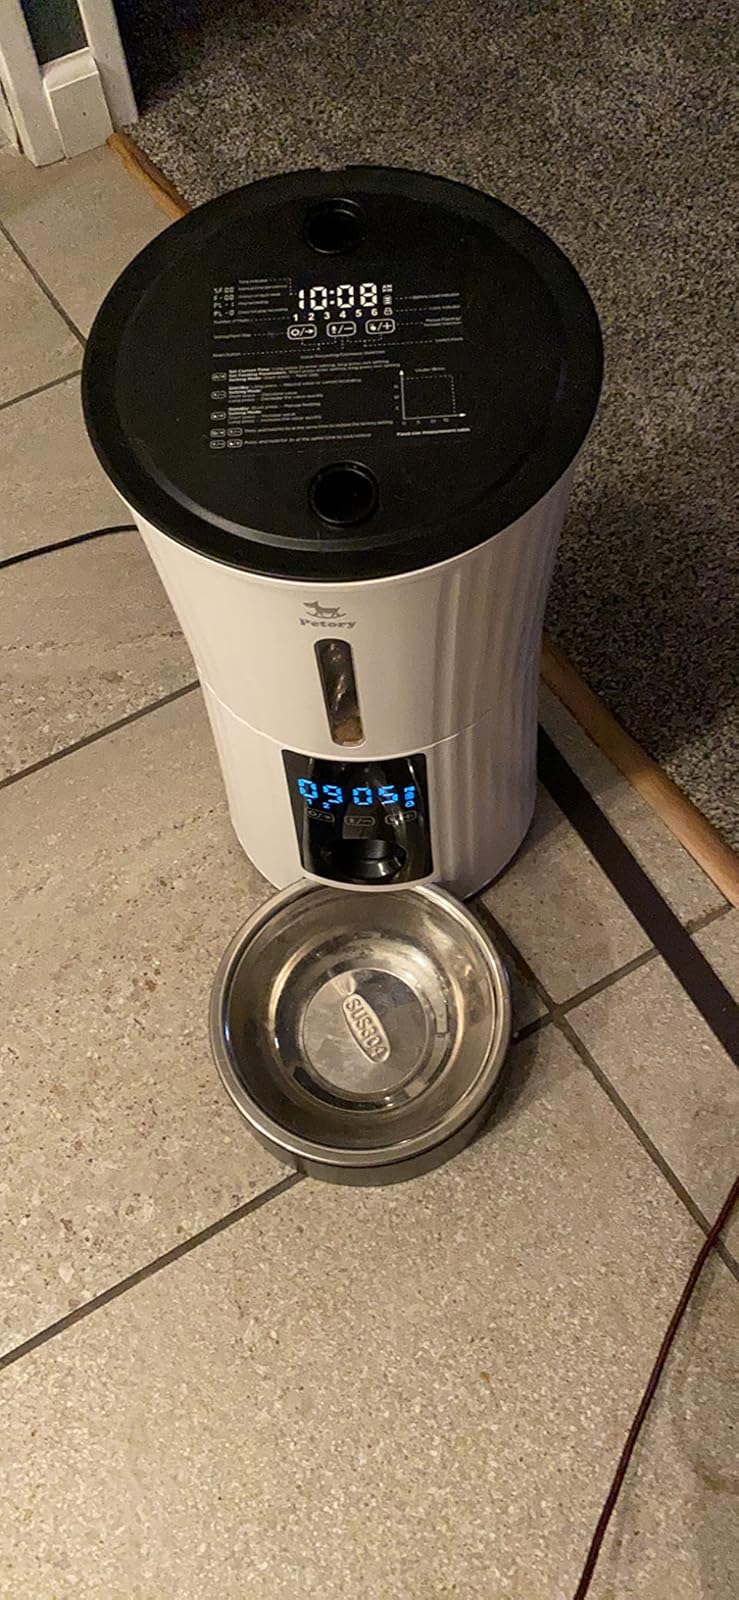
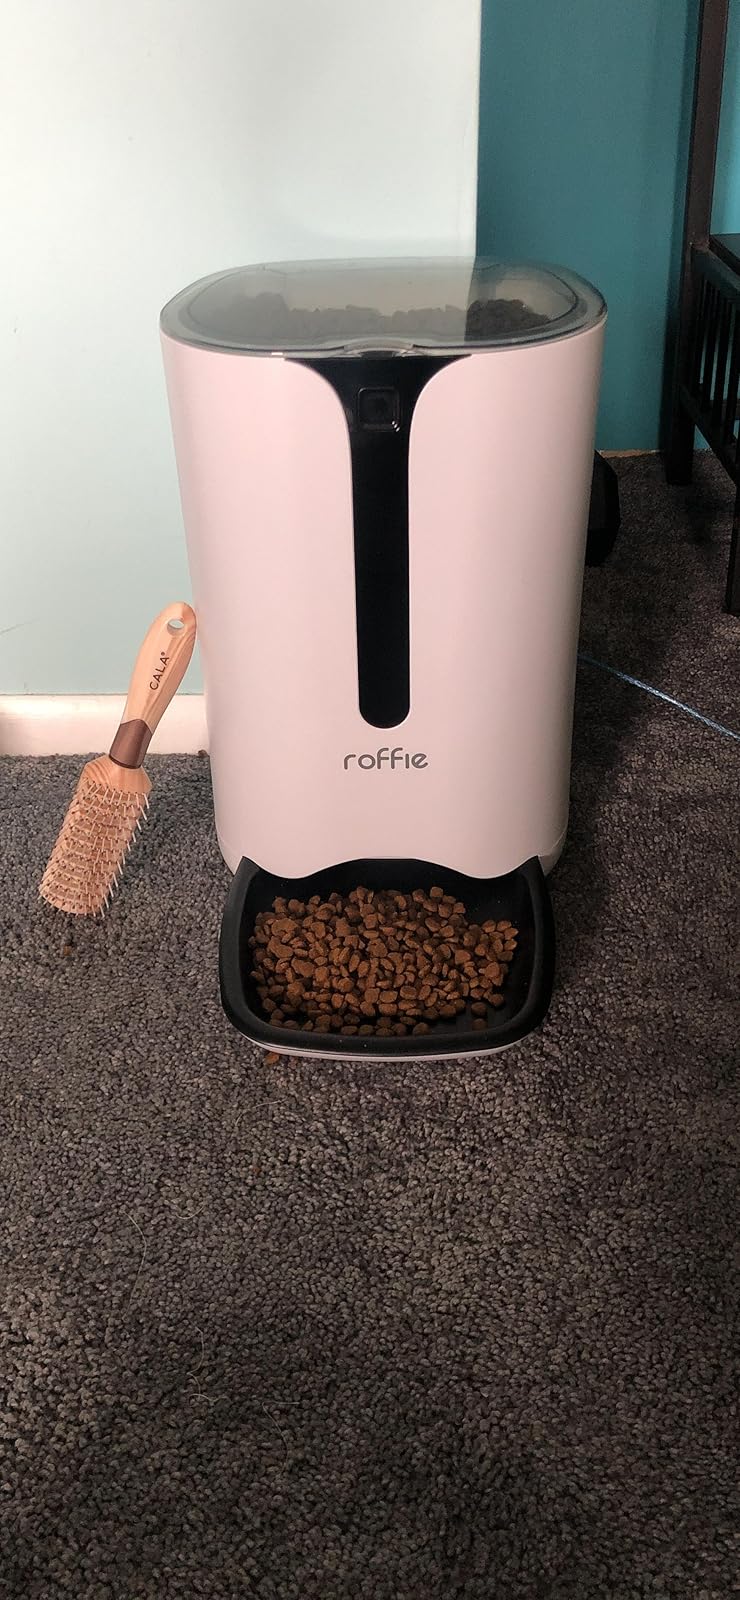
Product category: items_feeder
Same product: no